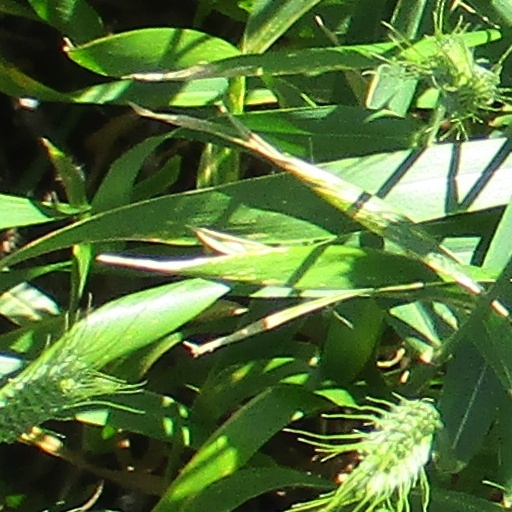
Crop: wheat